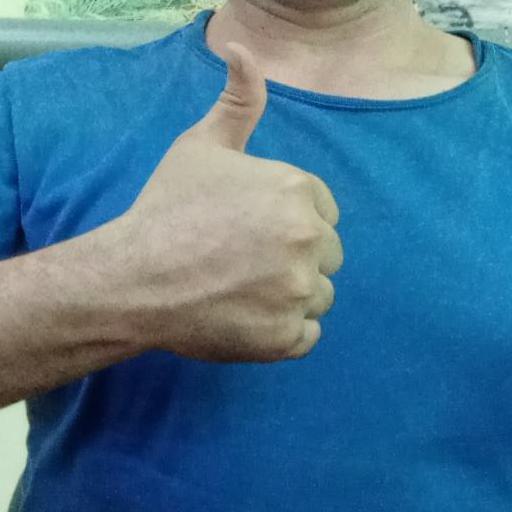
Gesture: like